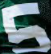
Number: 5